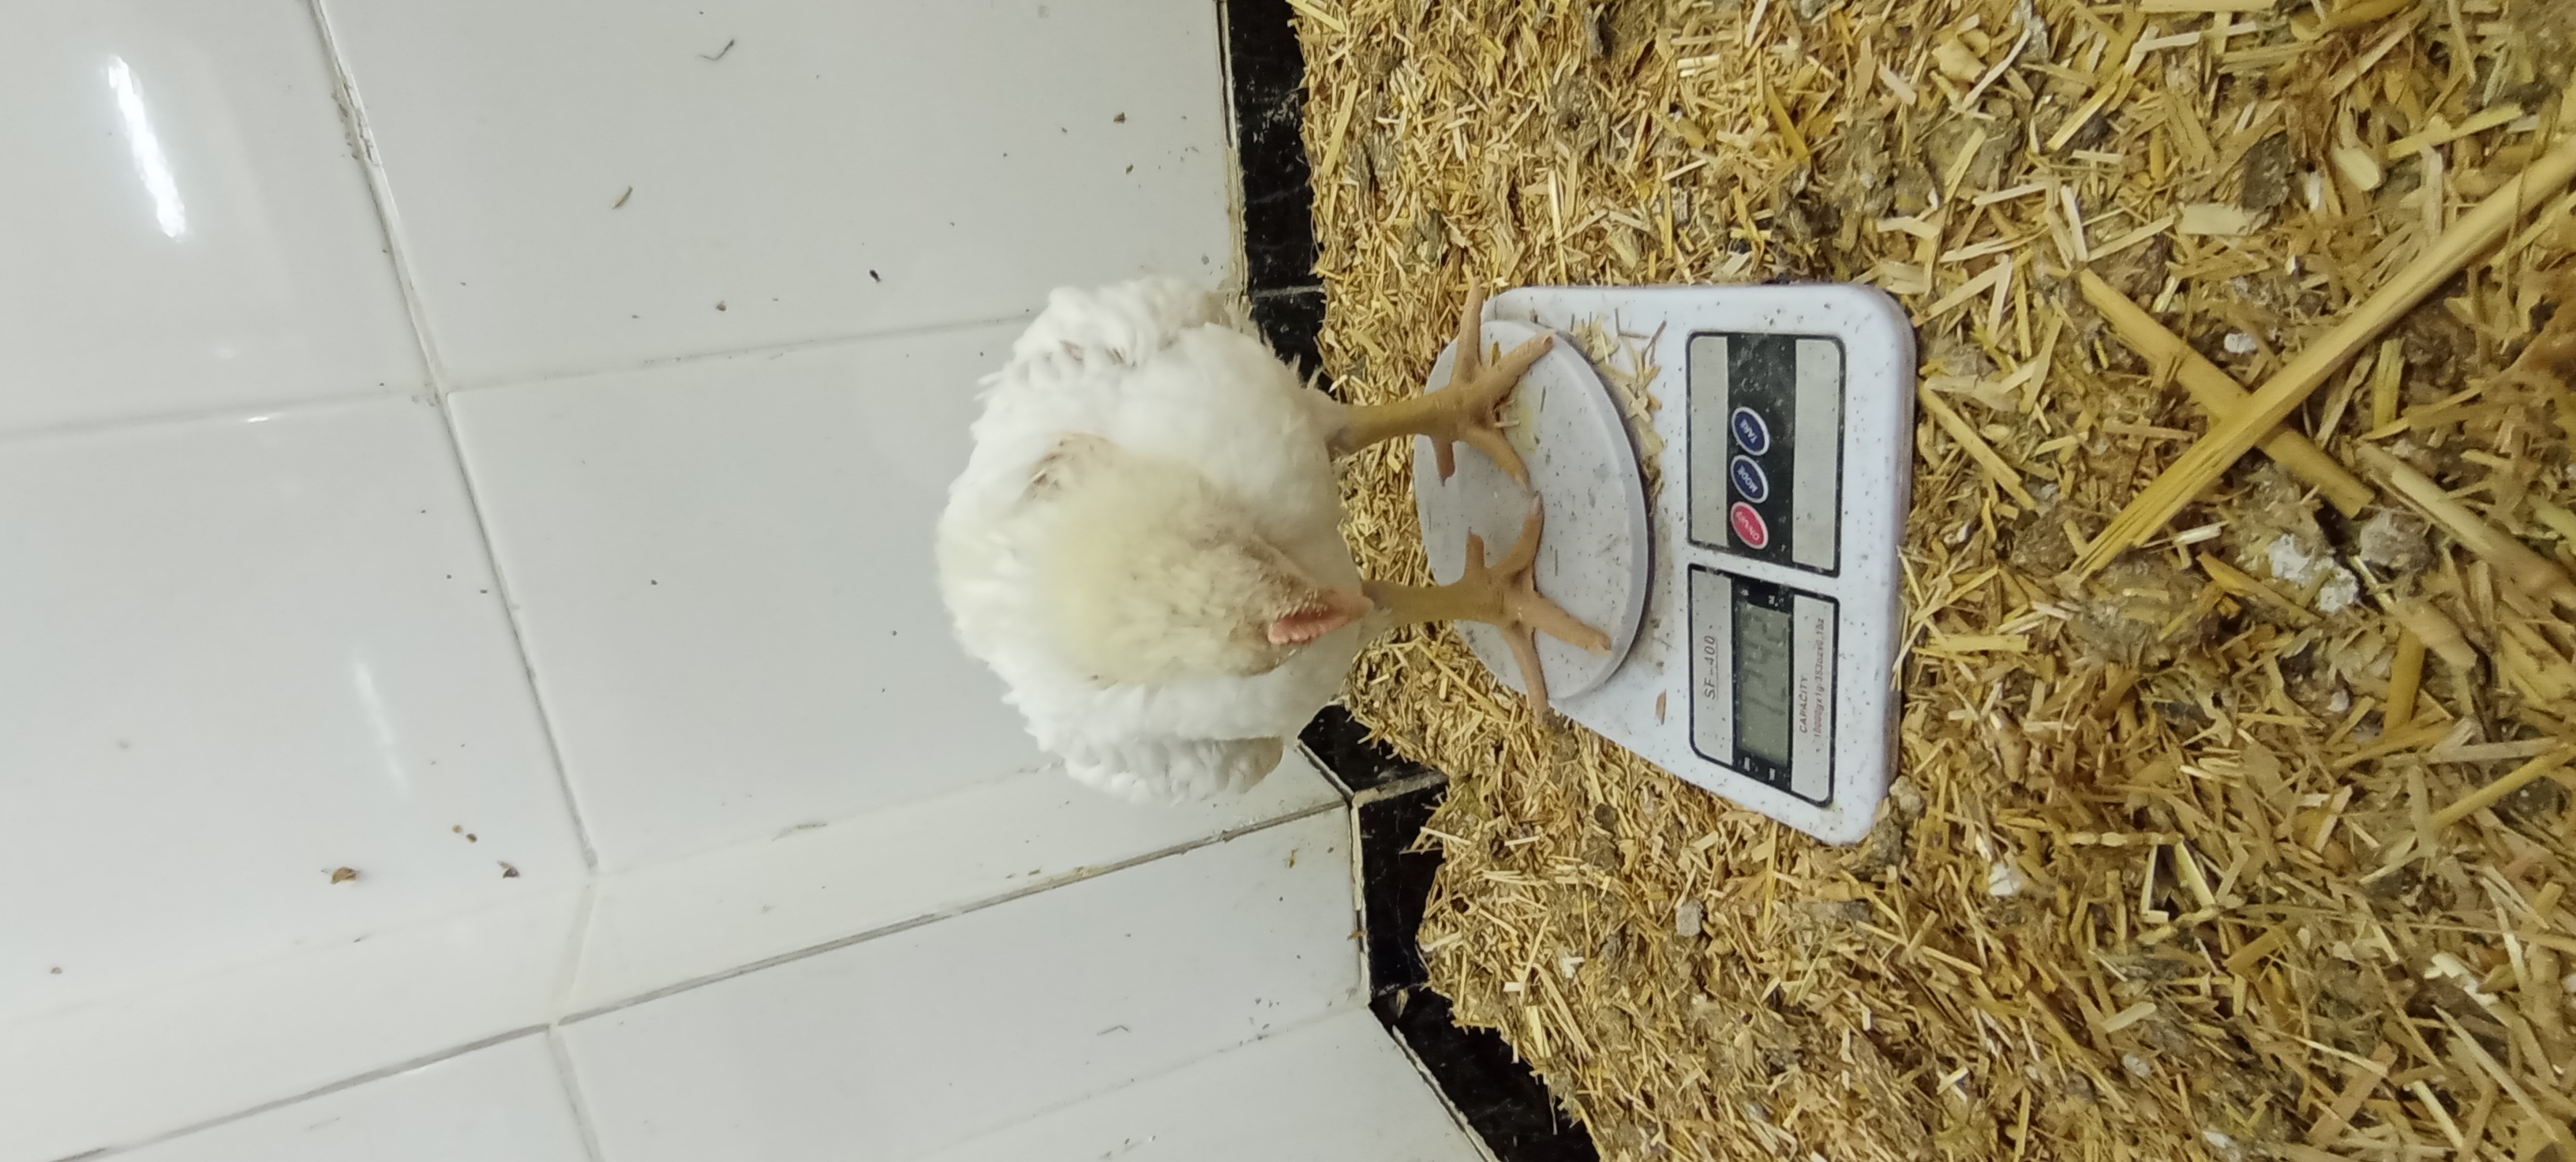
Weight: 1243 g